Robert A. Barth

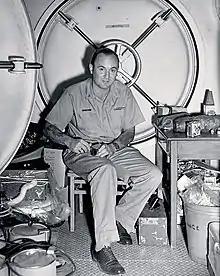
Robert A. Barth in 1963.

Robert August Barth (August 28, 1930 – March 26, 2020) was a United States Navy Chief Quartermaster, pioneering aquanaut and professional diver. He was the only diver to participate in all U.S. Navy SEALAB missions led by George F. Bond. Barth is considered to be the father of the Rolex Sea Dweller. In 1967, he developed the idea for the helium release valve which was patented by Rolex on November 6, 1967.